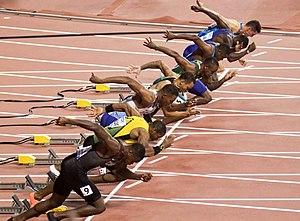
L'épreuve du 100 mètres masculin des championnats du monde de 2019 se déroule les 27 et 28 septembre 2019 dans le Khalifa International Stadium, au Qatar.